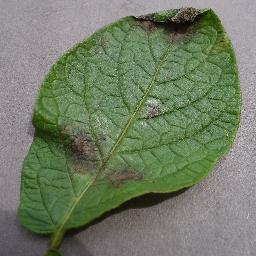
Label: Potato___Late_blight